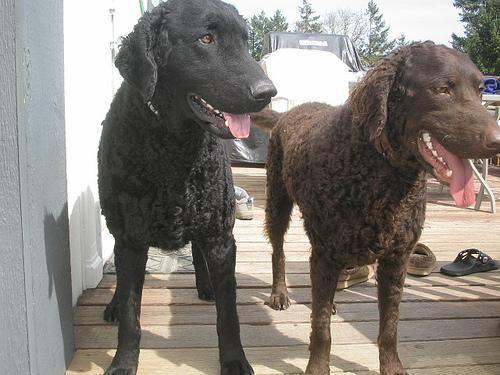
curly-coated_retriever